Mortise and tenon

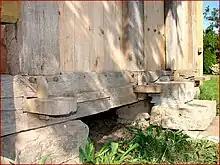
Tusked-through tenons used on a French granary

A mortise and tenon (occasionally mortice and tenon) is a joint that connects two pieces of wood or other material. Woodworkers around the world have used it for thousands of years to join pieces of wood, mainly when the adjoining pieces connect at right angles, though it can be used to connect two work pieces at any angle.